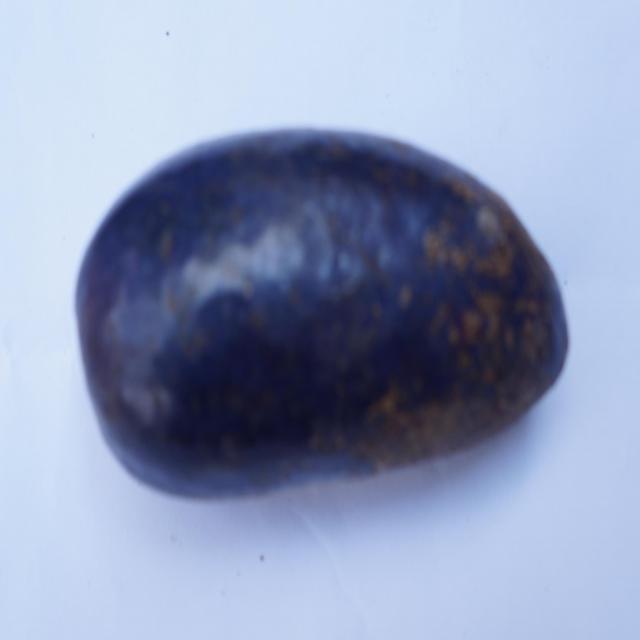
Plum grade: unaffected